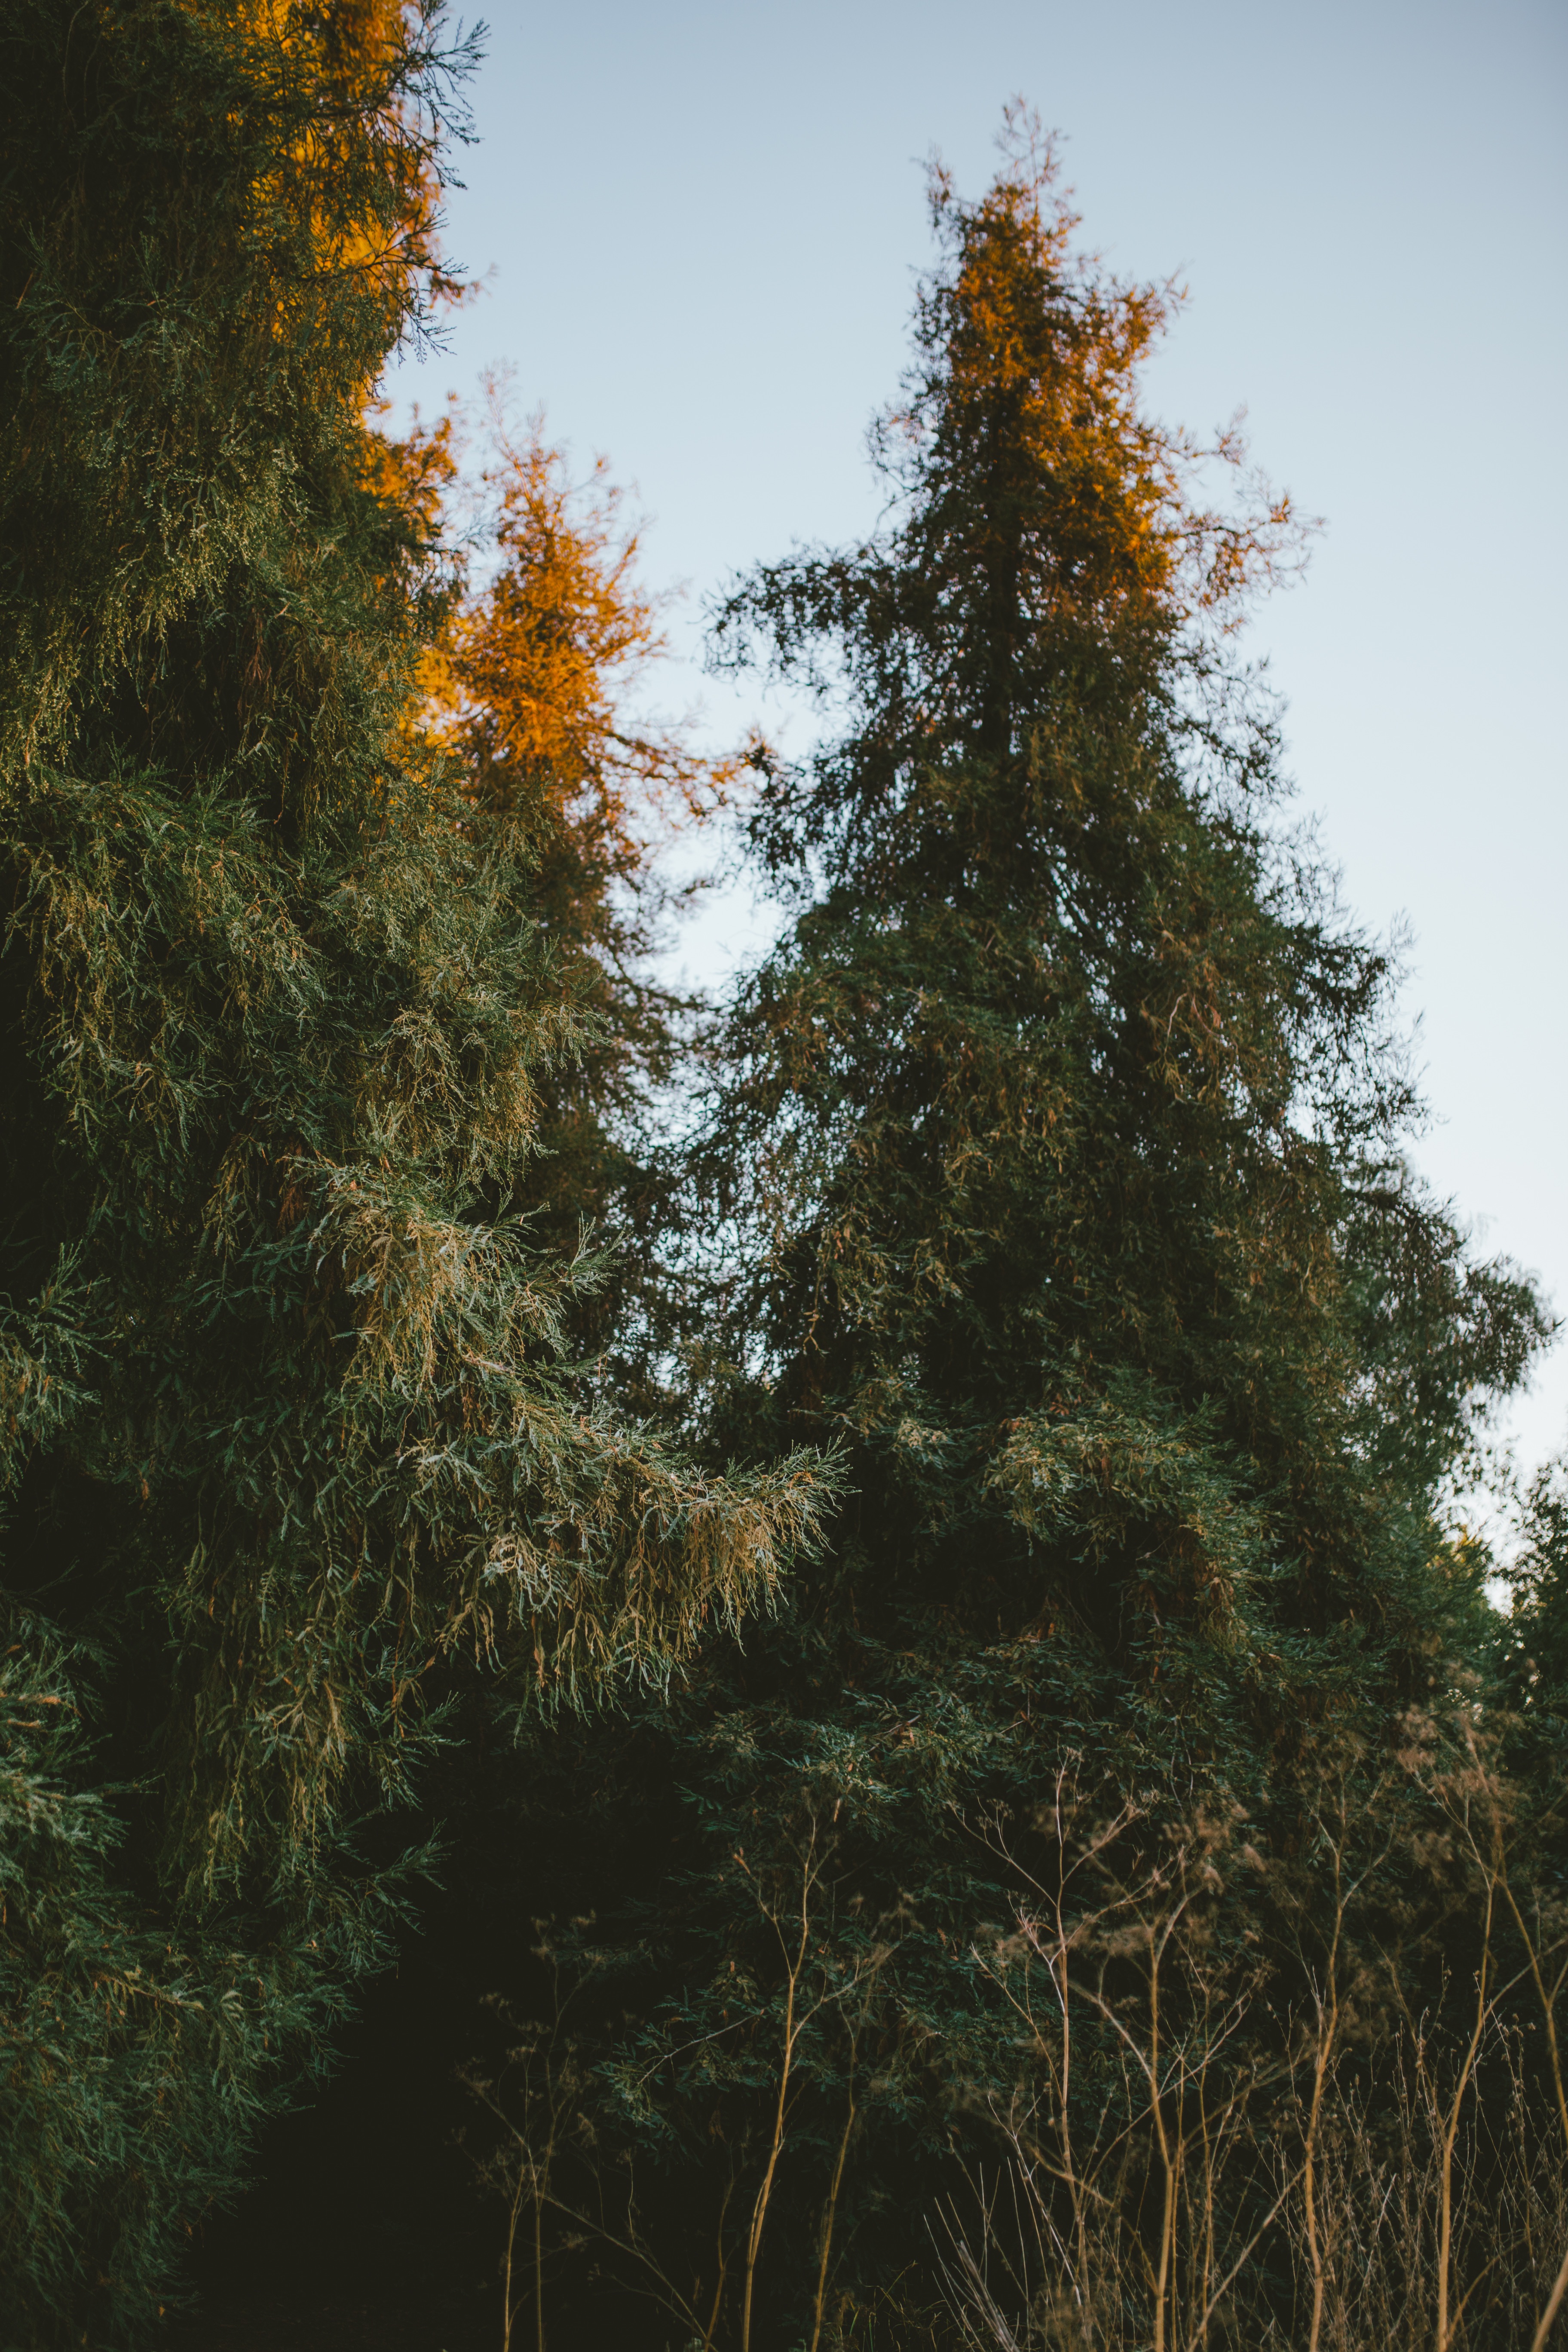
tree, nature, forest, wilderness, branch, plant, sunlight, morning, leaf, green, reflection, autumn, botany, fir, flora, season, conifer, spruce, woodland, habitat, larch, ecosystem, biome, natural environment, atmospheric phenomenon, woody plant, temperate coniferous forest, land plant